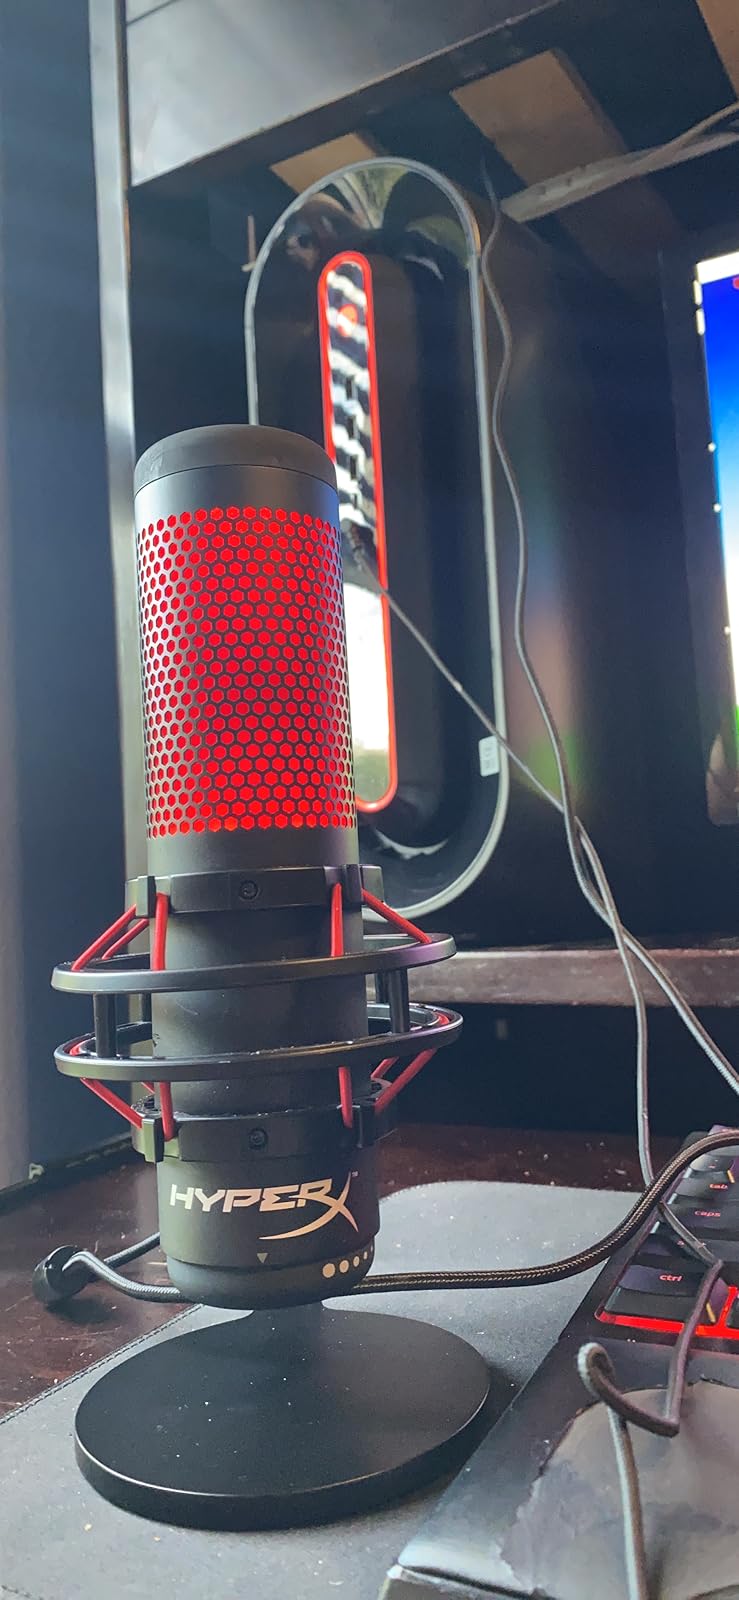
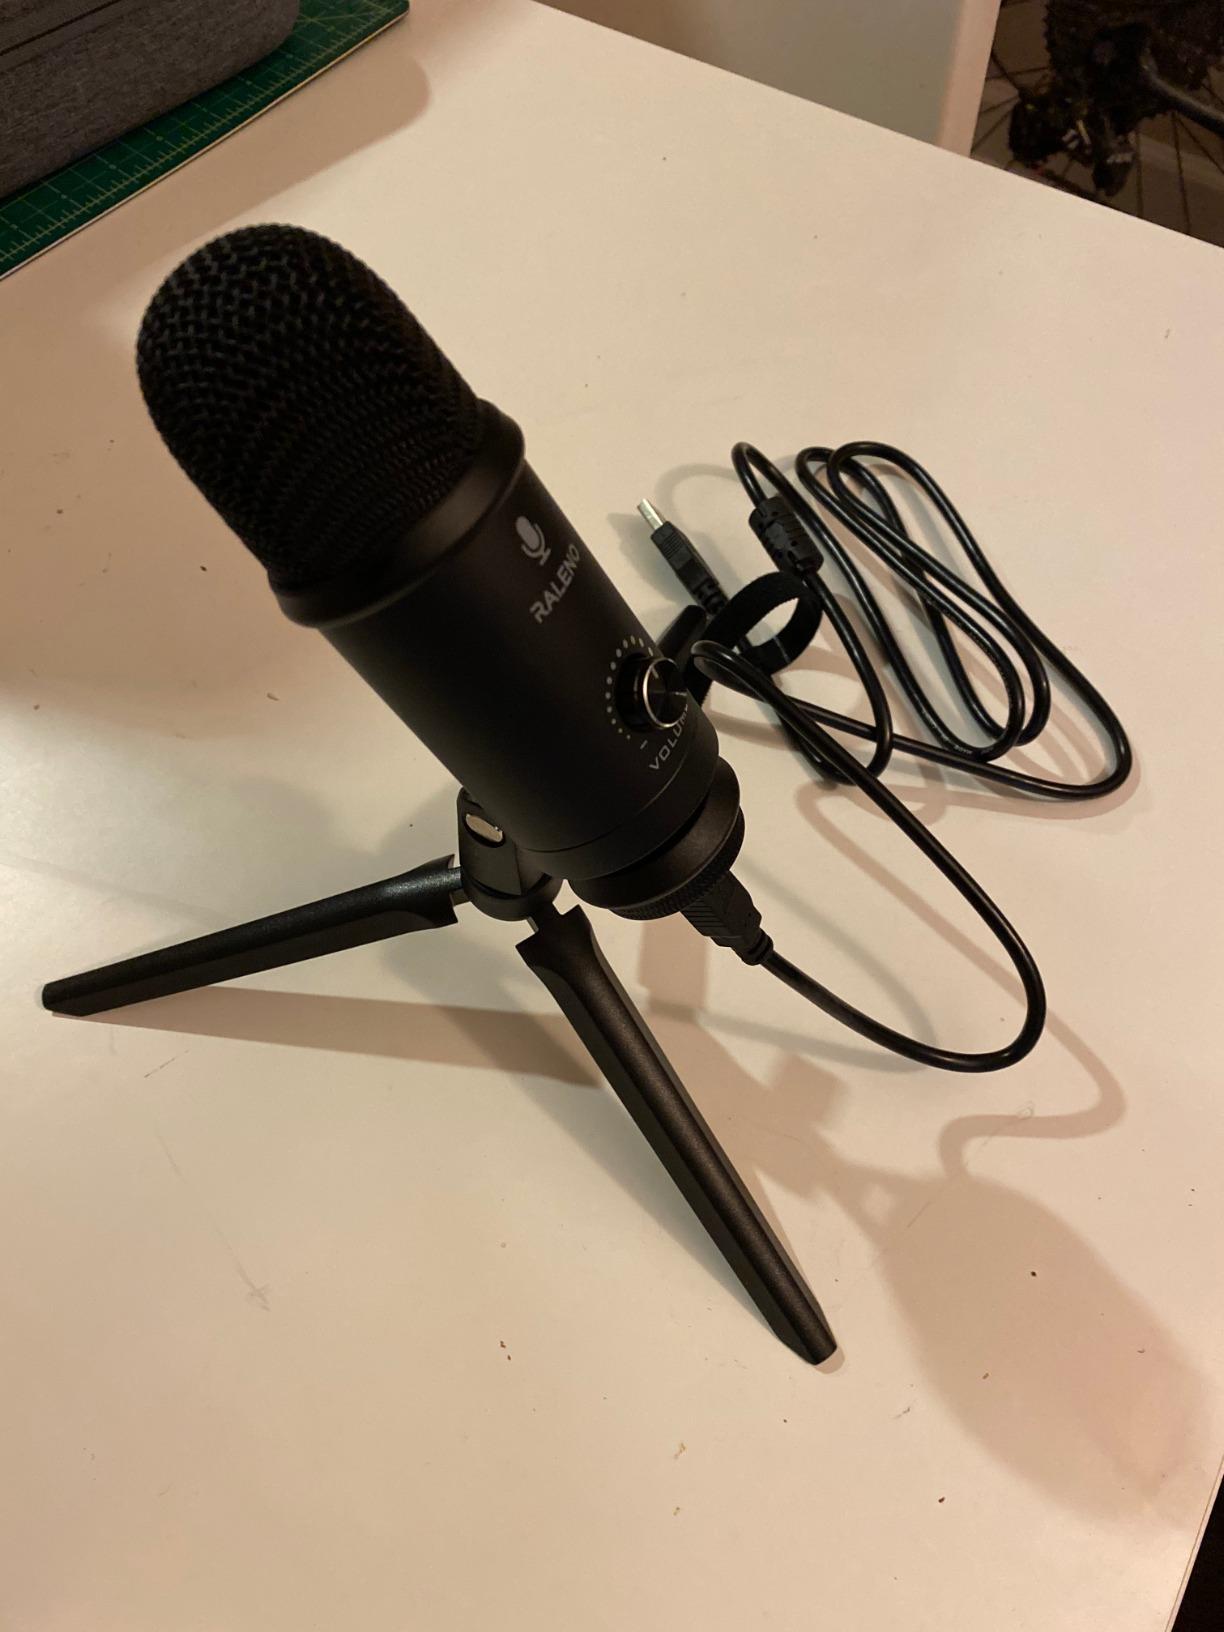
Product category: microphone
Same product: no